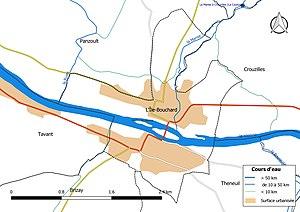
Carte du réseau hydrographique de la commune de fr:L'Île-Bouchard (France).
L'Île-Bouchard est une commune française située dans le département d'Indre-et-Loire, en région Centre-Val de Loire.